Brendan Behan

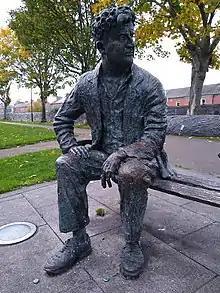
Statue of Behan in DublinSculpted by John Coll

Behan is frequently mentioned in works of popular culture. His work has been a significant influence in the writings of Shane MacGowan, and he is the subject of "Streams of Whiskey", a song by The Pogues. The Pogues' "Thousands Are Sailing" written by lead guitarist Philip Chevron, features the lyric "and in Brendan Behan's footsteps / I danced up and down the street". Behan is also referenced in Damien Dempsey's 'Jar Song'. Behan's version of the third verse of "The Internationale", from "Borstal Boy" was reproduced on the LP sleeve of Dexys Midnight Runners's debut album, "Searching for the Young Soul Rebels".